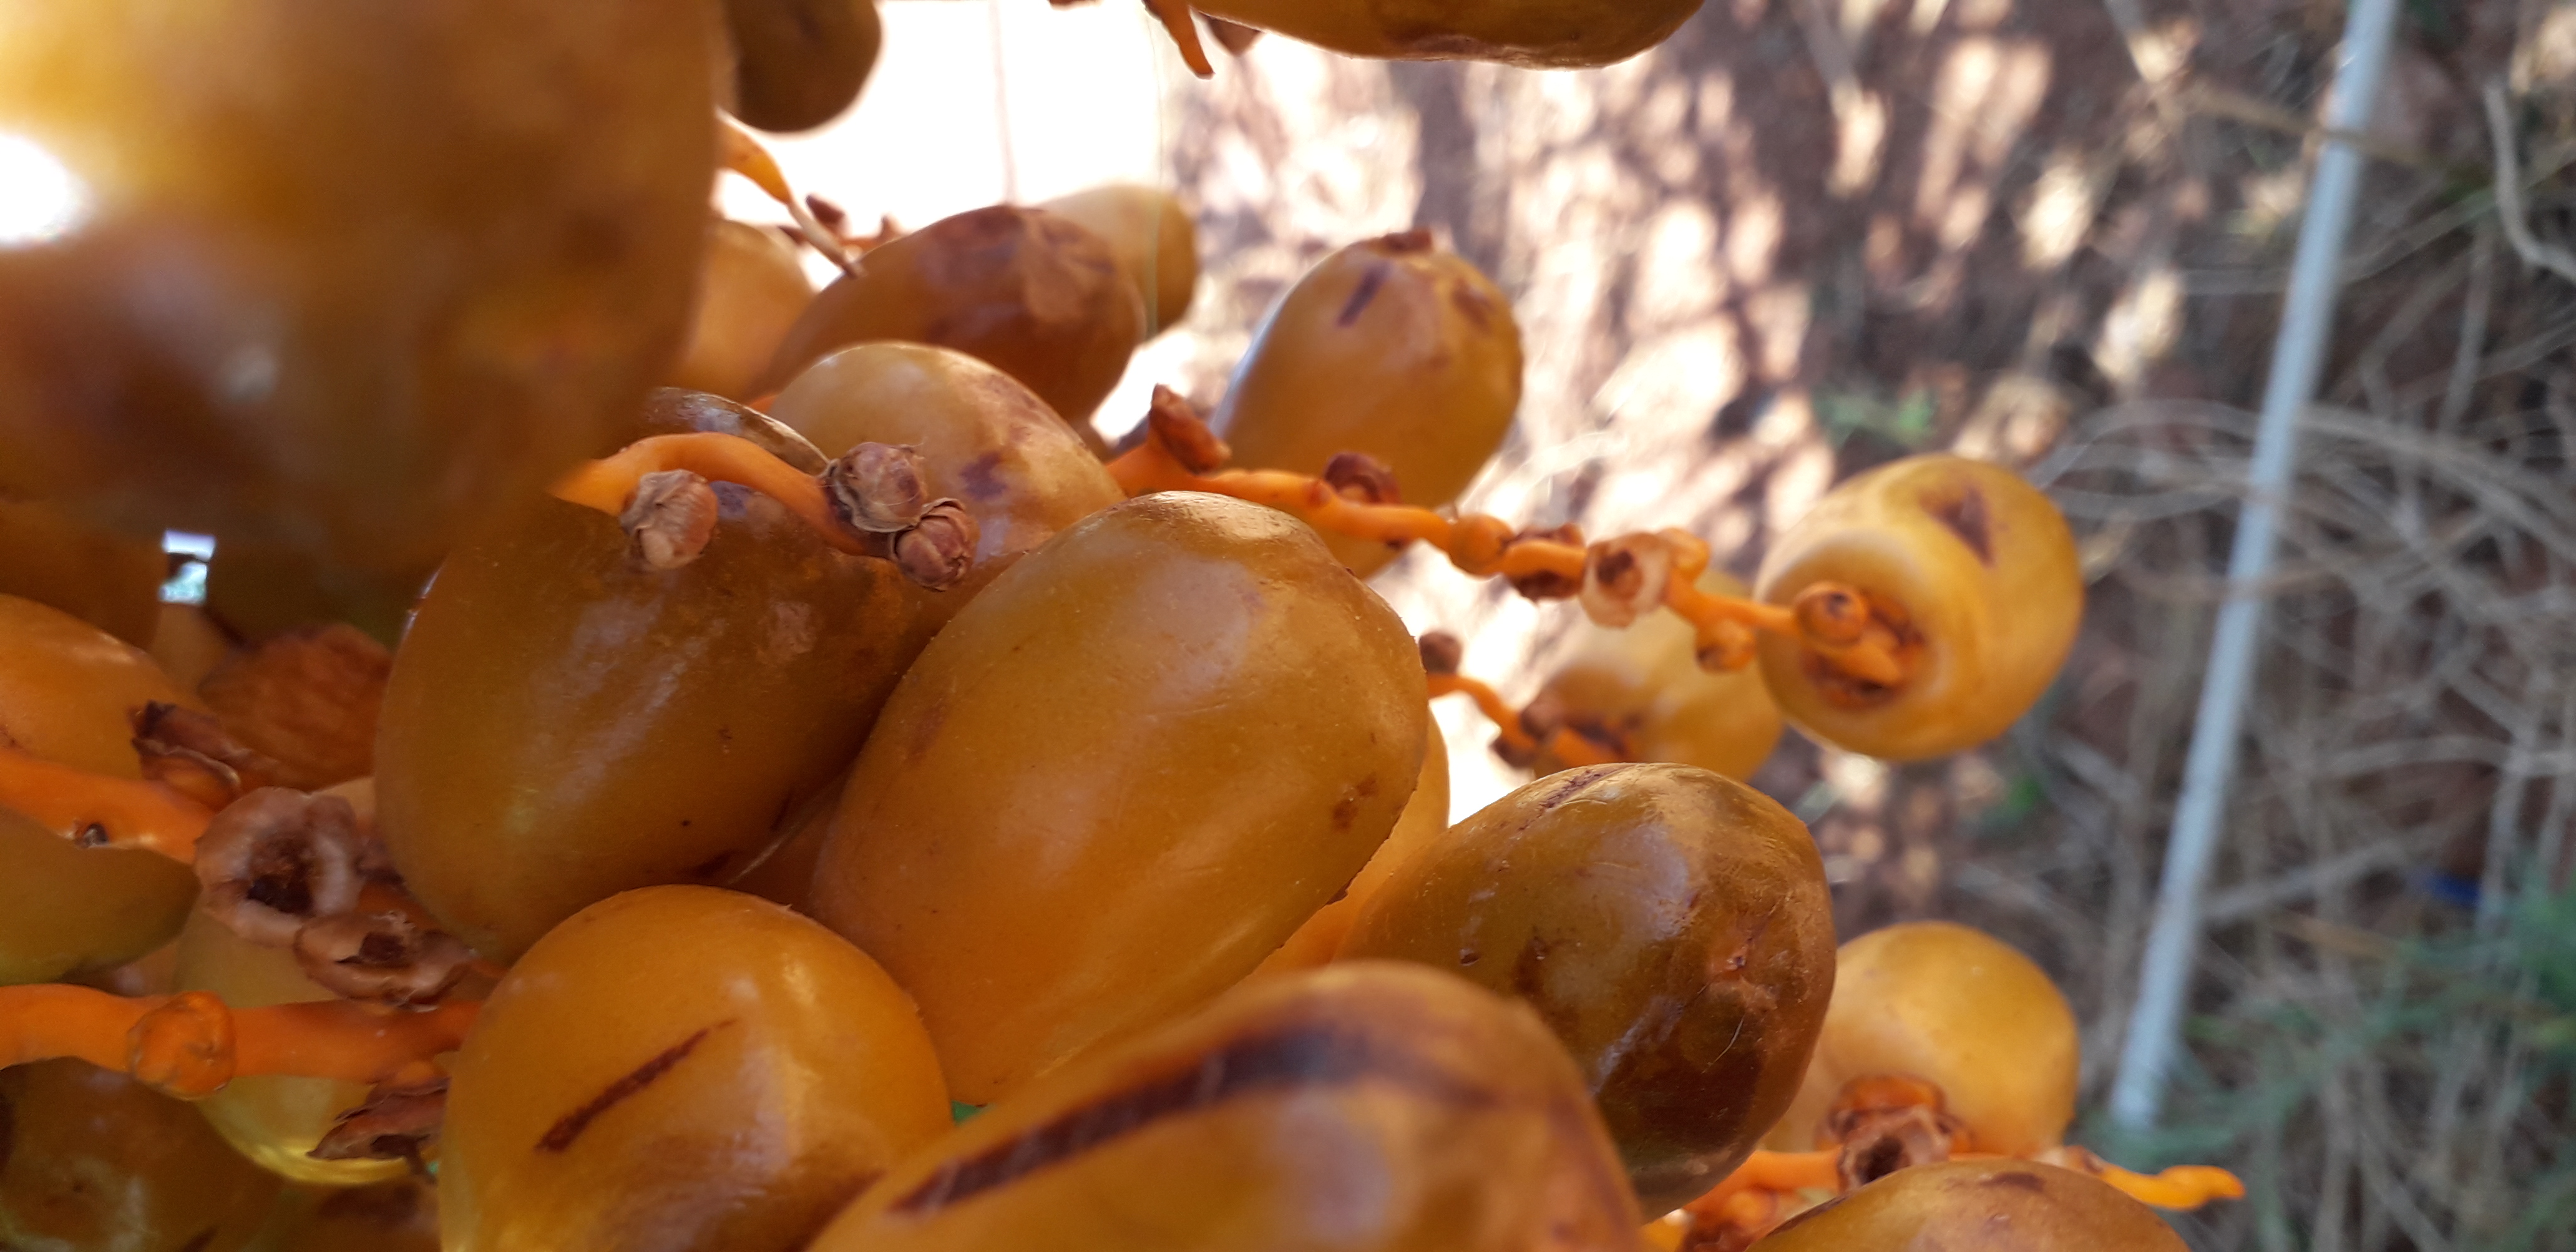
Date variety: Boufagous